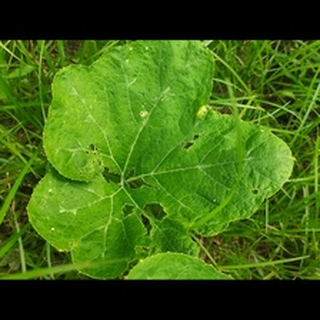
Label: pumpkin_bacterial_leaf_spot